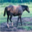
Label: horse